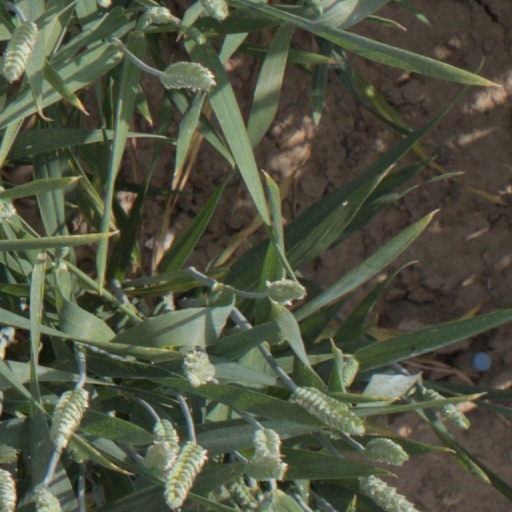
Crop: wheat